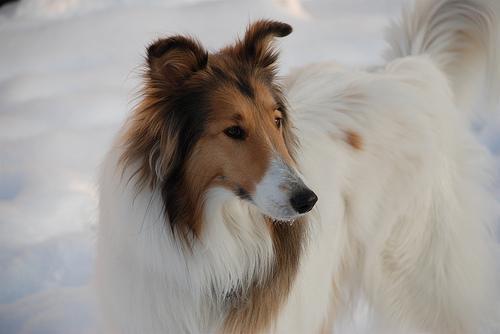
collie